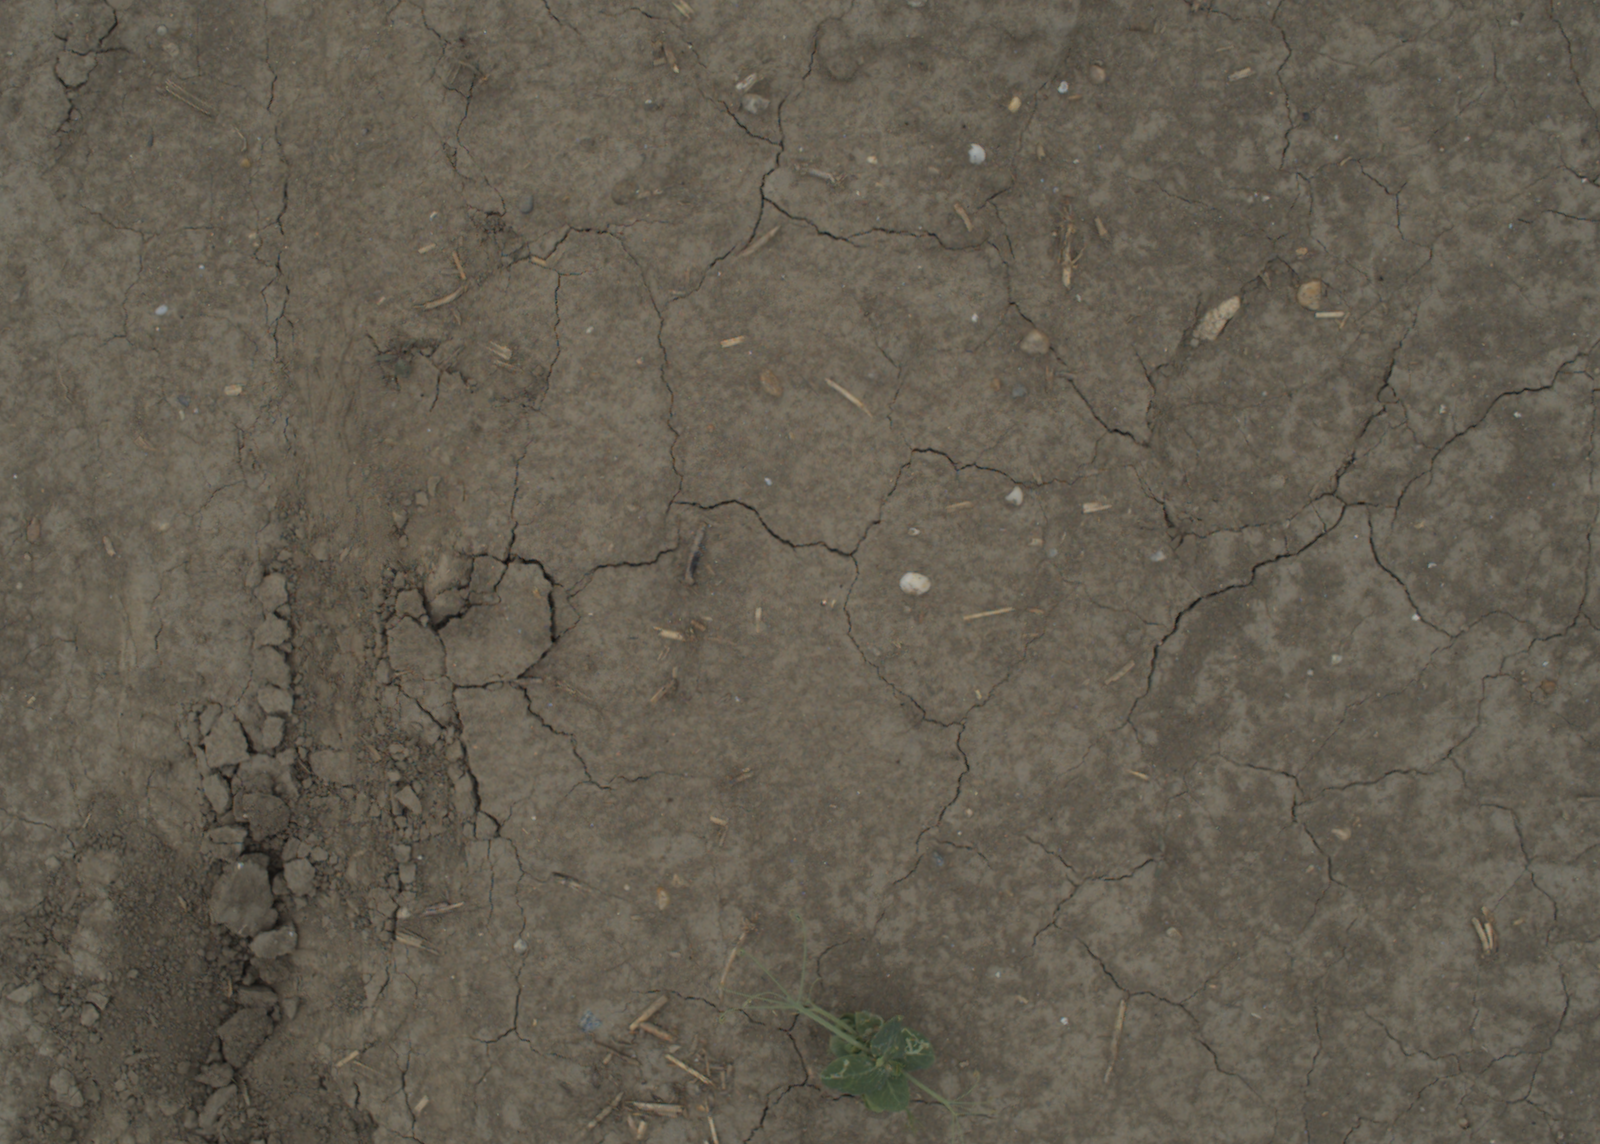
Capture date: 05.07.2021 13:21:04
Weather: cloudy
Wind: medium
Seeding date: 08.06.2021
Plant canopy height (mm): 961